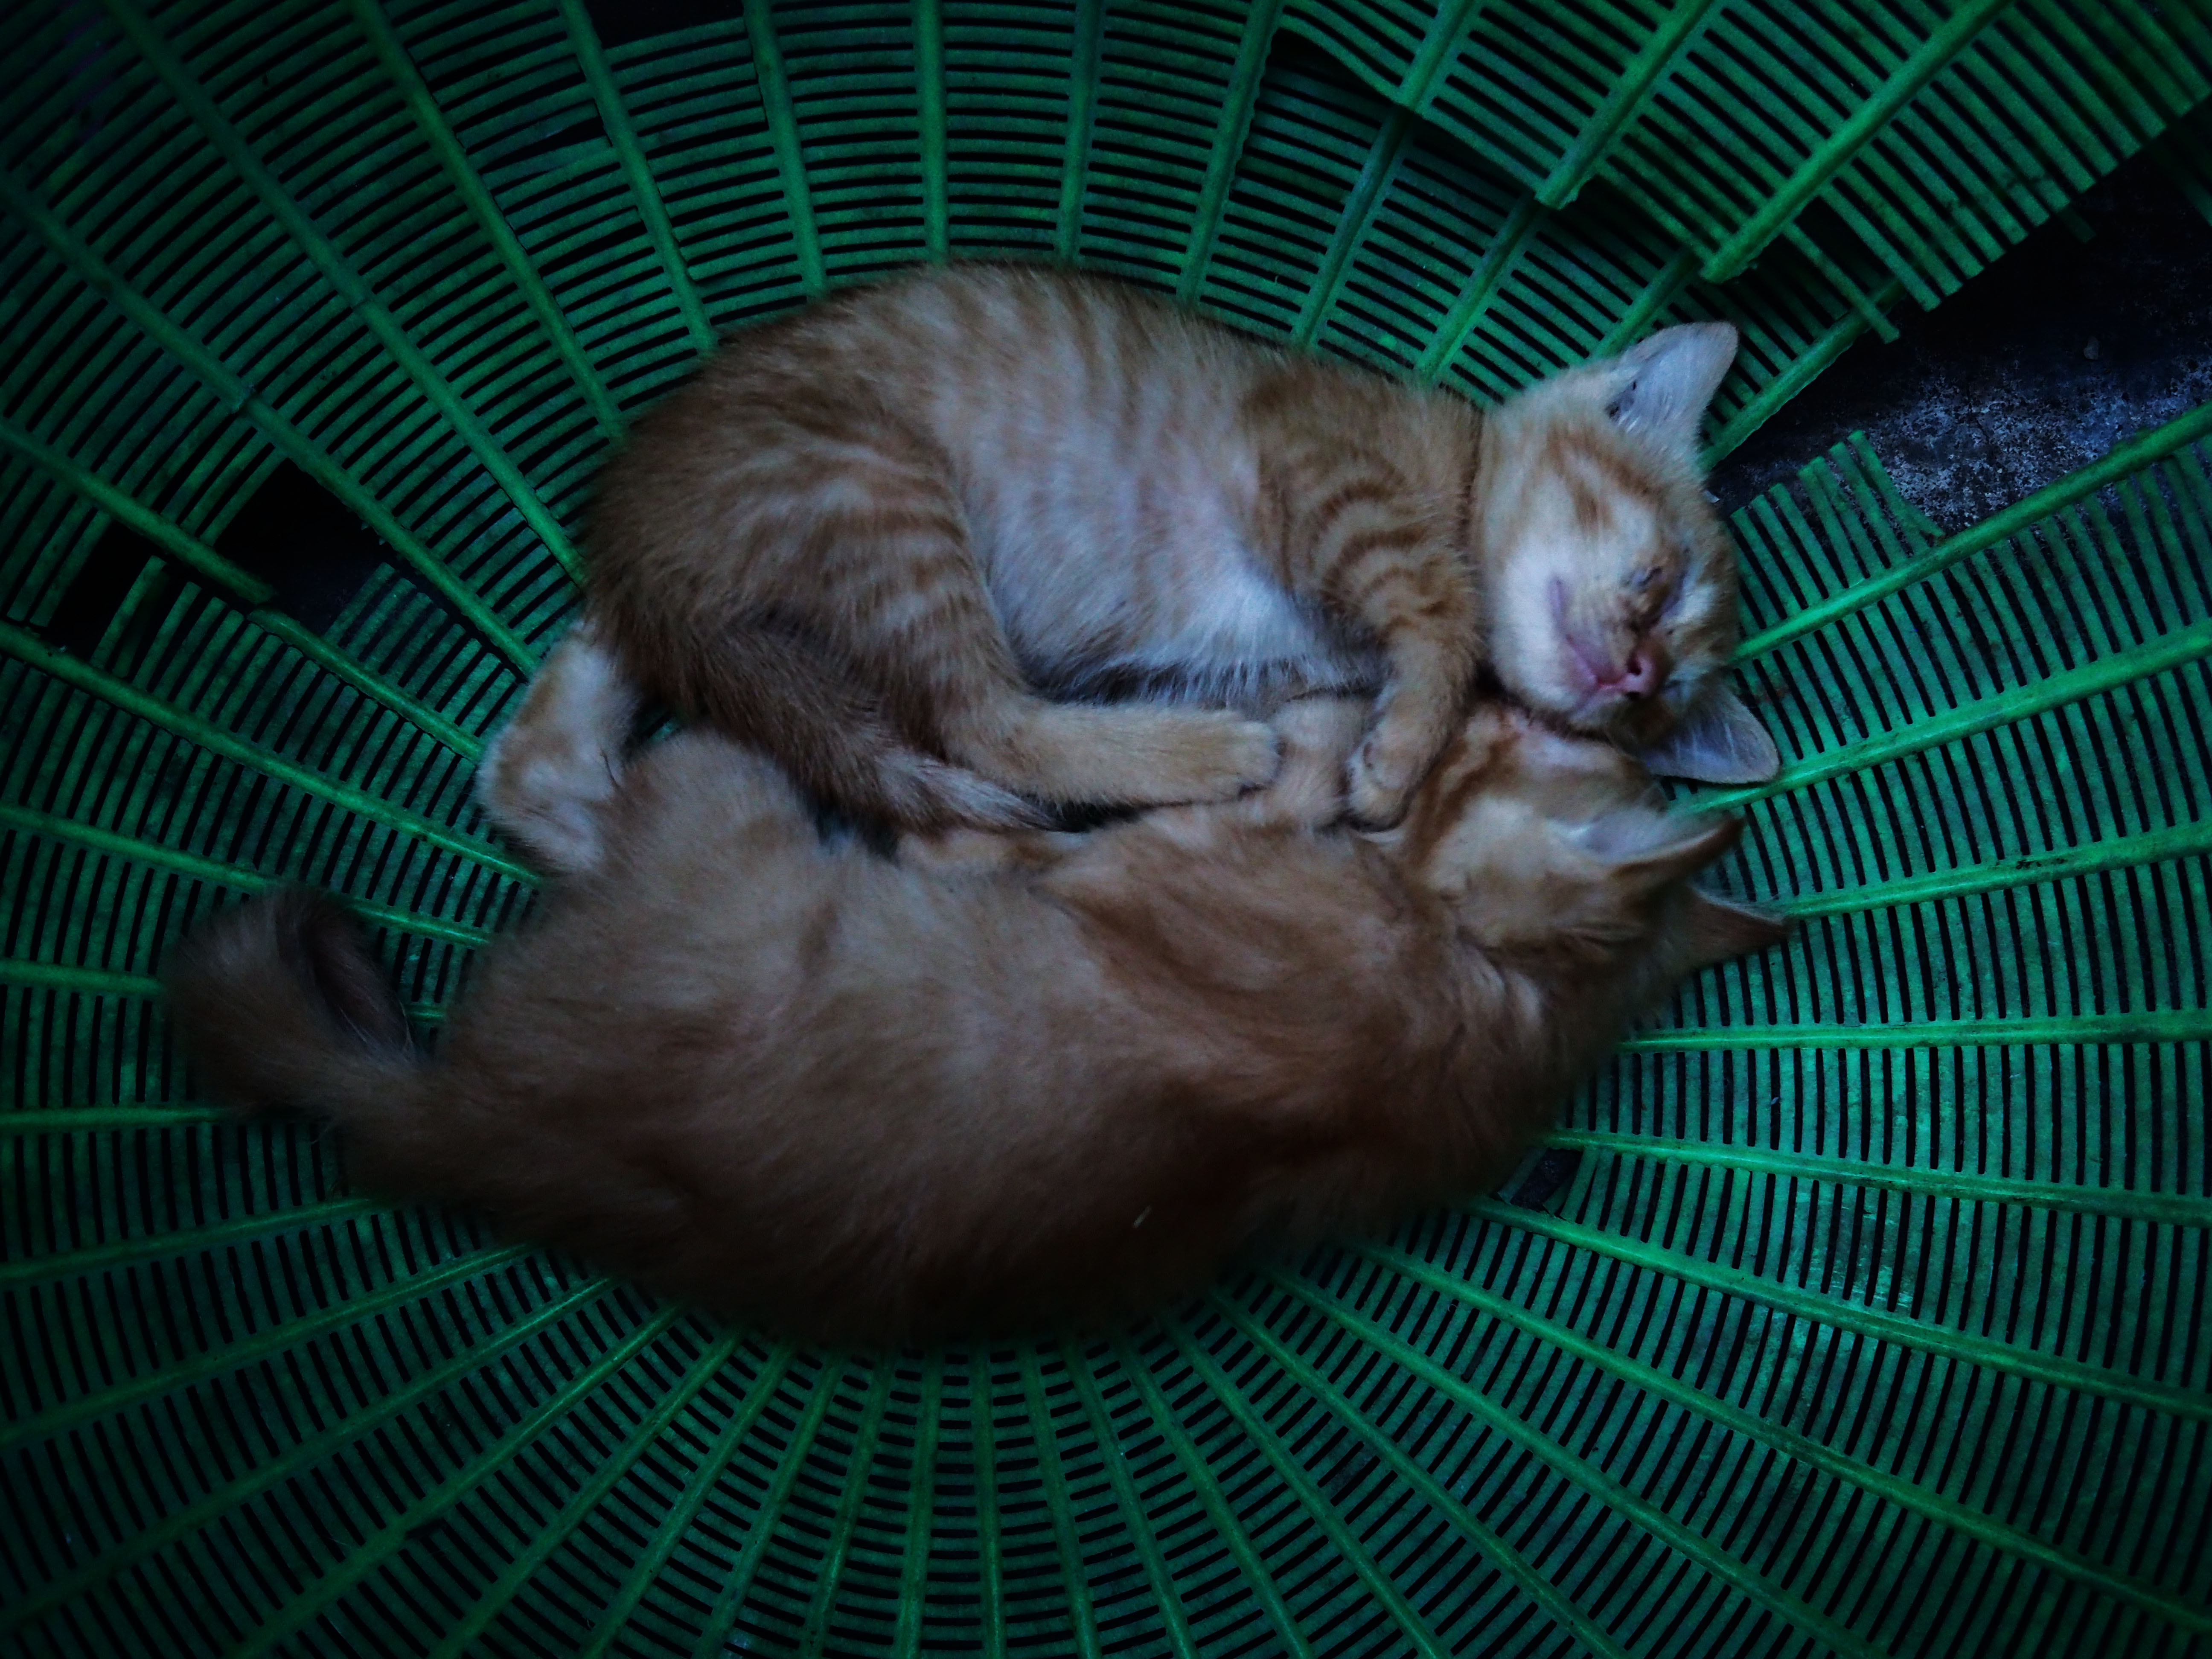
cut, cat, felidae, carnivore, comfort, whiskers, small to medium sized cats, fawn, snout, wood, tail, domestic short haired cat, sporting group, terrestrial animal, grass, animal shelter, fur, canidae, nap, cat supply, claw, Pet supply, sleep, paw, flooring